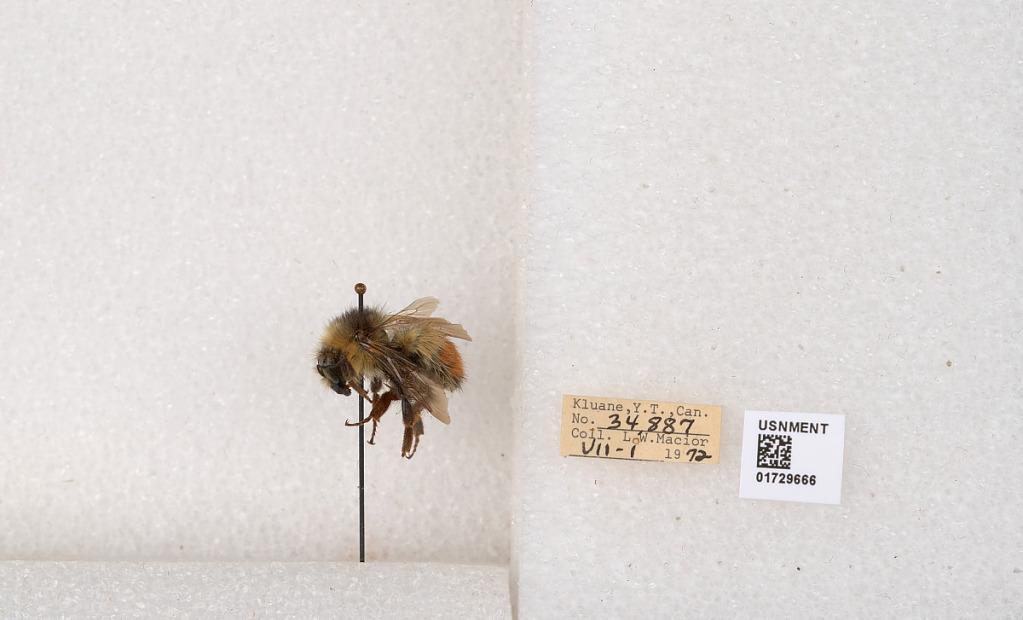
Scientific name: Bombus flavifrons Cresson
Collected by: L. Macior
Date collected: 1972-7-1
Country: Canada
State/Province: Yukon Territory
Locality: Kluane National Park and Reserve
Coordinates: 60.7493, -139.504